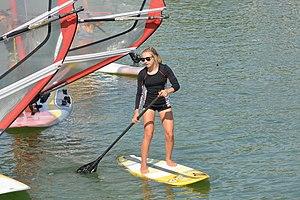
Parade nautique dans le Bassin d’ Échouage en l’honneur des athlètes charentais-maritimes des Jeux Olympiques d’été de Rio 2016 (XXXIer Olympiade). Violette Dorange sur une planche à rame (stand up paddle board). A la fête donnée en leur honneur seulement Charline Picon (voile, planche à voile RS: X), Sarah Steyaert (voile, 49er Fx) et Mathilde de Kérangat (voile, laser radial) sont venues. En revanche, Jonathan Lobert (voile, finn), Joris Daudet (BMX) et Steeve Barry (rugby à 7) ont eu un empêchement. La Rochelle, Charente-Maritime, France.